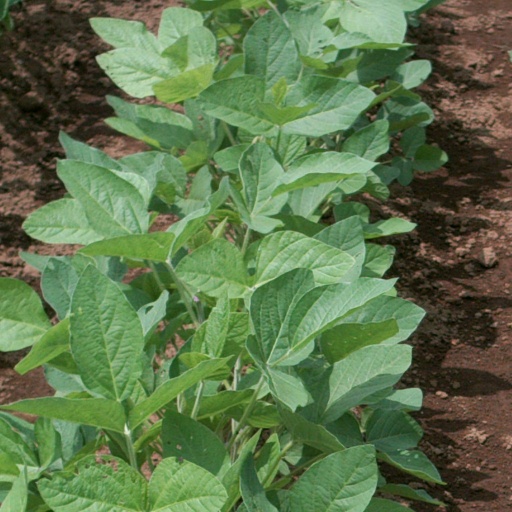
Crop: soybean